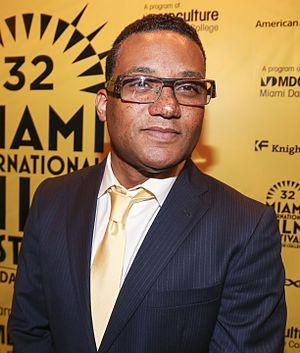
Gonzalo Rubalcaba est un pianiste de jazz cubain né le 27 mai 1963 à La Havane.